Ratnakumar

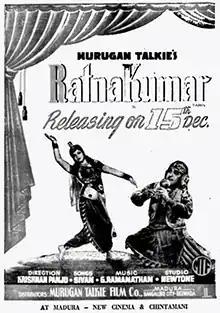
Theatrical release poster

Ratnakumar is a 1949 Indian Tamil-language film starring P. U. Chinnappa and P. Bhanumathi. M. G. Ramachandran did a supporting role. The film was released on 15 December 1949.